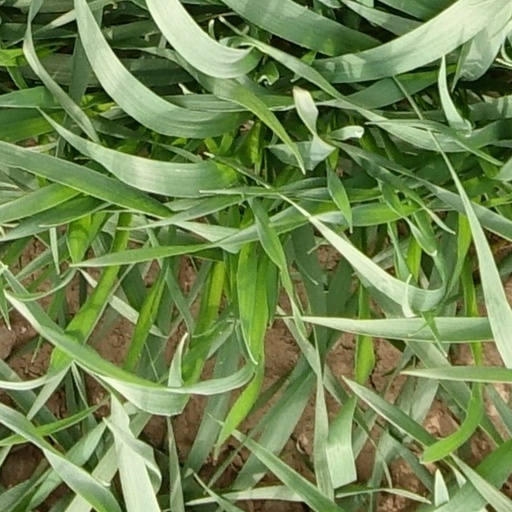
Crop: wheat